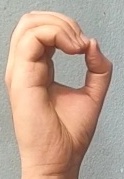
ASL sign: O